Sacraments of the Catholic Church

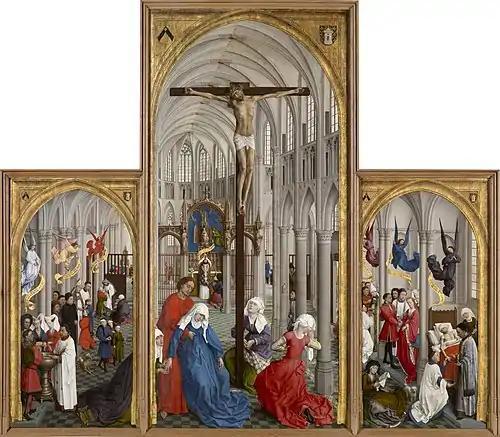
"Seven Sacraments Altarpiece" by Rogier van der Weyden,

There are seven sacraments of the Catholic Church, which according to Catholic theology were instituted by Jesus Christ and entrusted to the Church. Sacraments are visible rites seen as signs and efficacious channels of the grace of God to all those who receive them with the proper disposition.